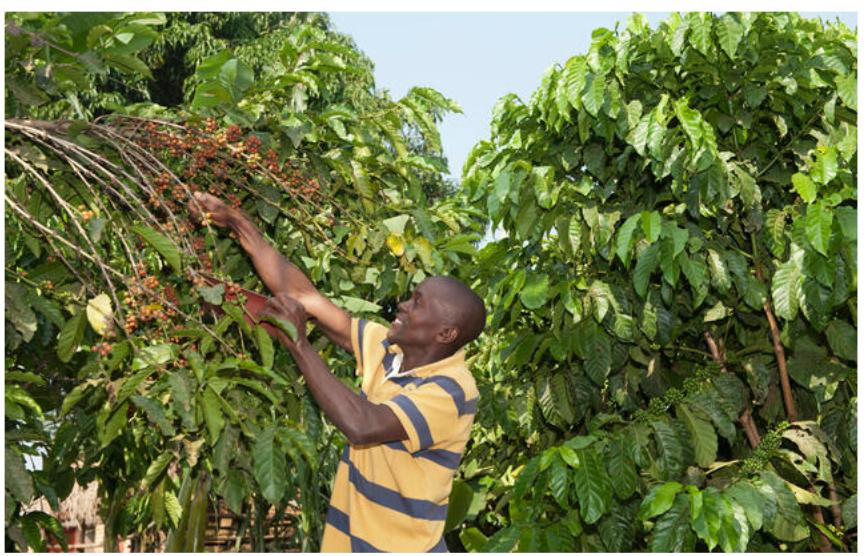
Sehemu ya shamba la mibuni iliyo na miti ya kijamii yenye matawi ya kijani na huku baadhi ya miti hiyo ikiwa na matawi yaliyo na matunda ya miguni yaliyoiva yenye rangi nyekundu, na huku akionekana mtu aliyevaa fulana ya mistari na njano na nyeusi akichuma baadhi ya matunda hayo.